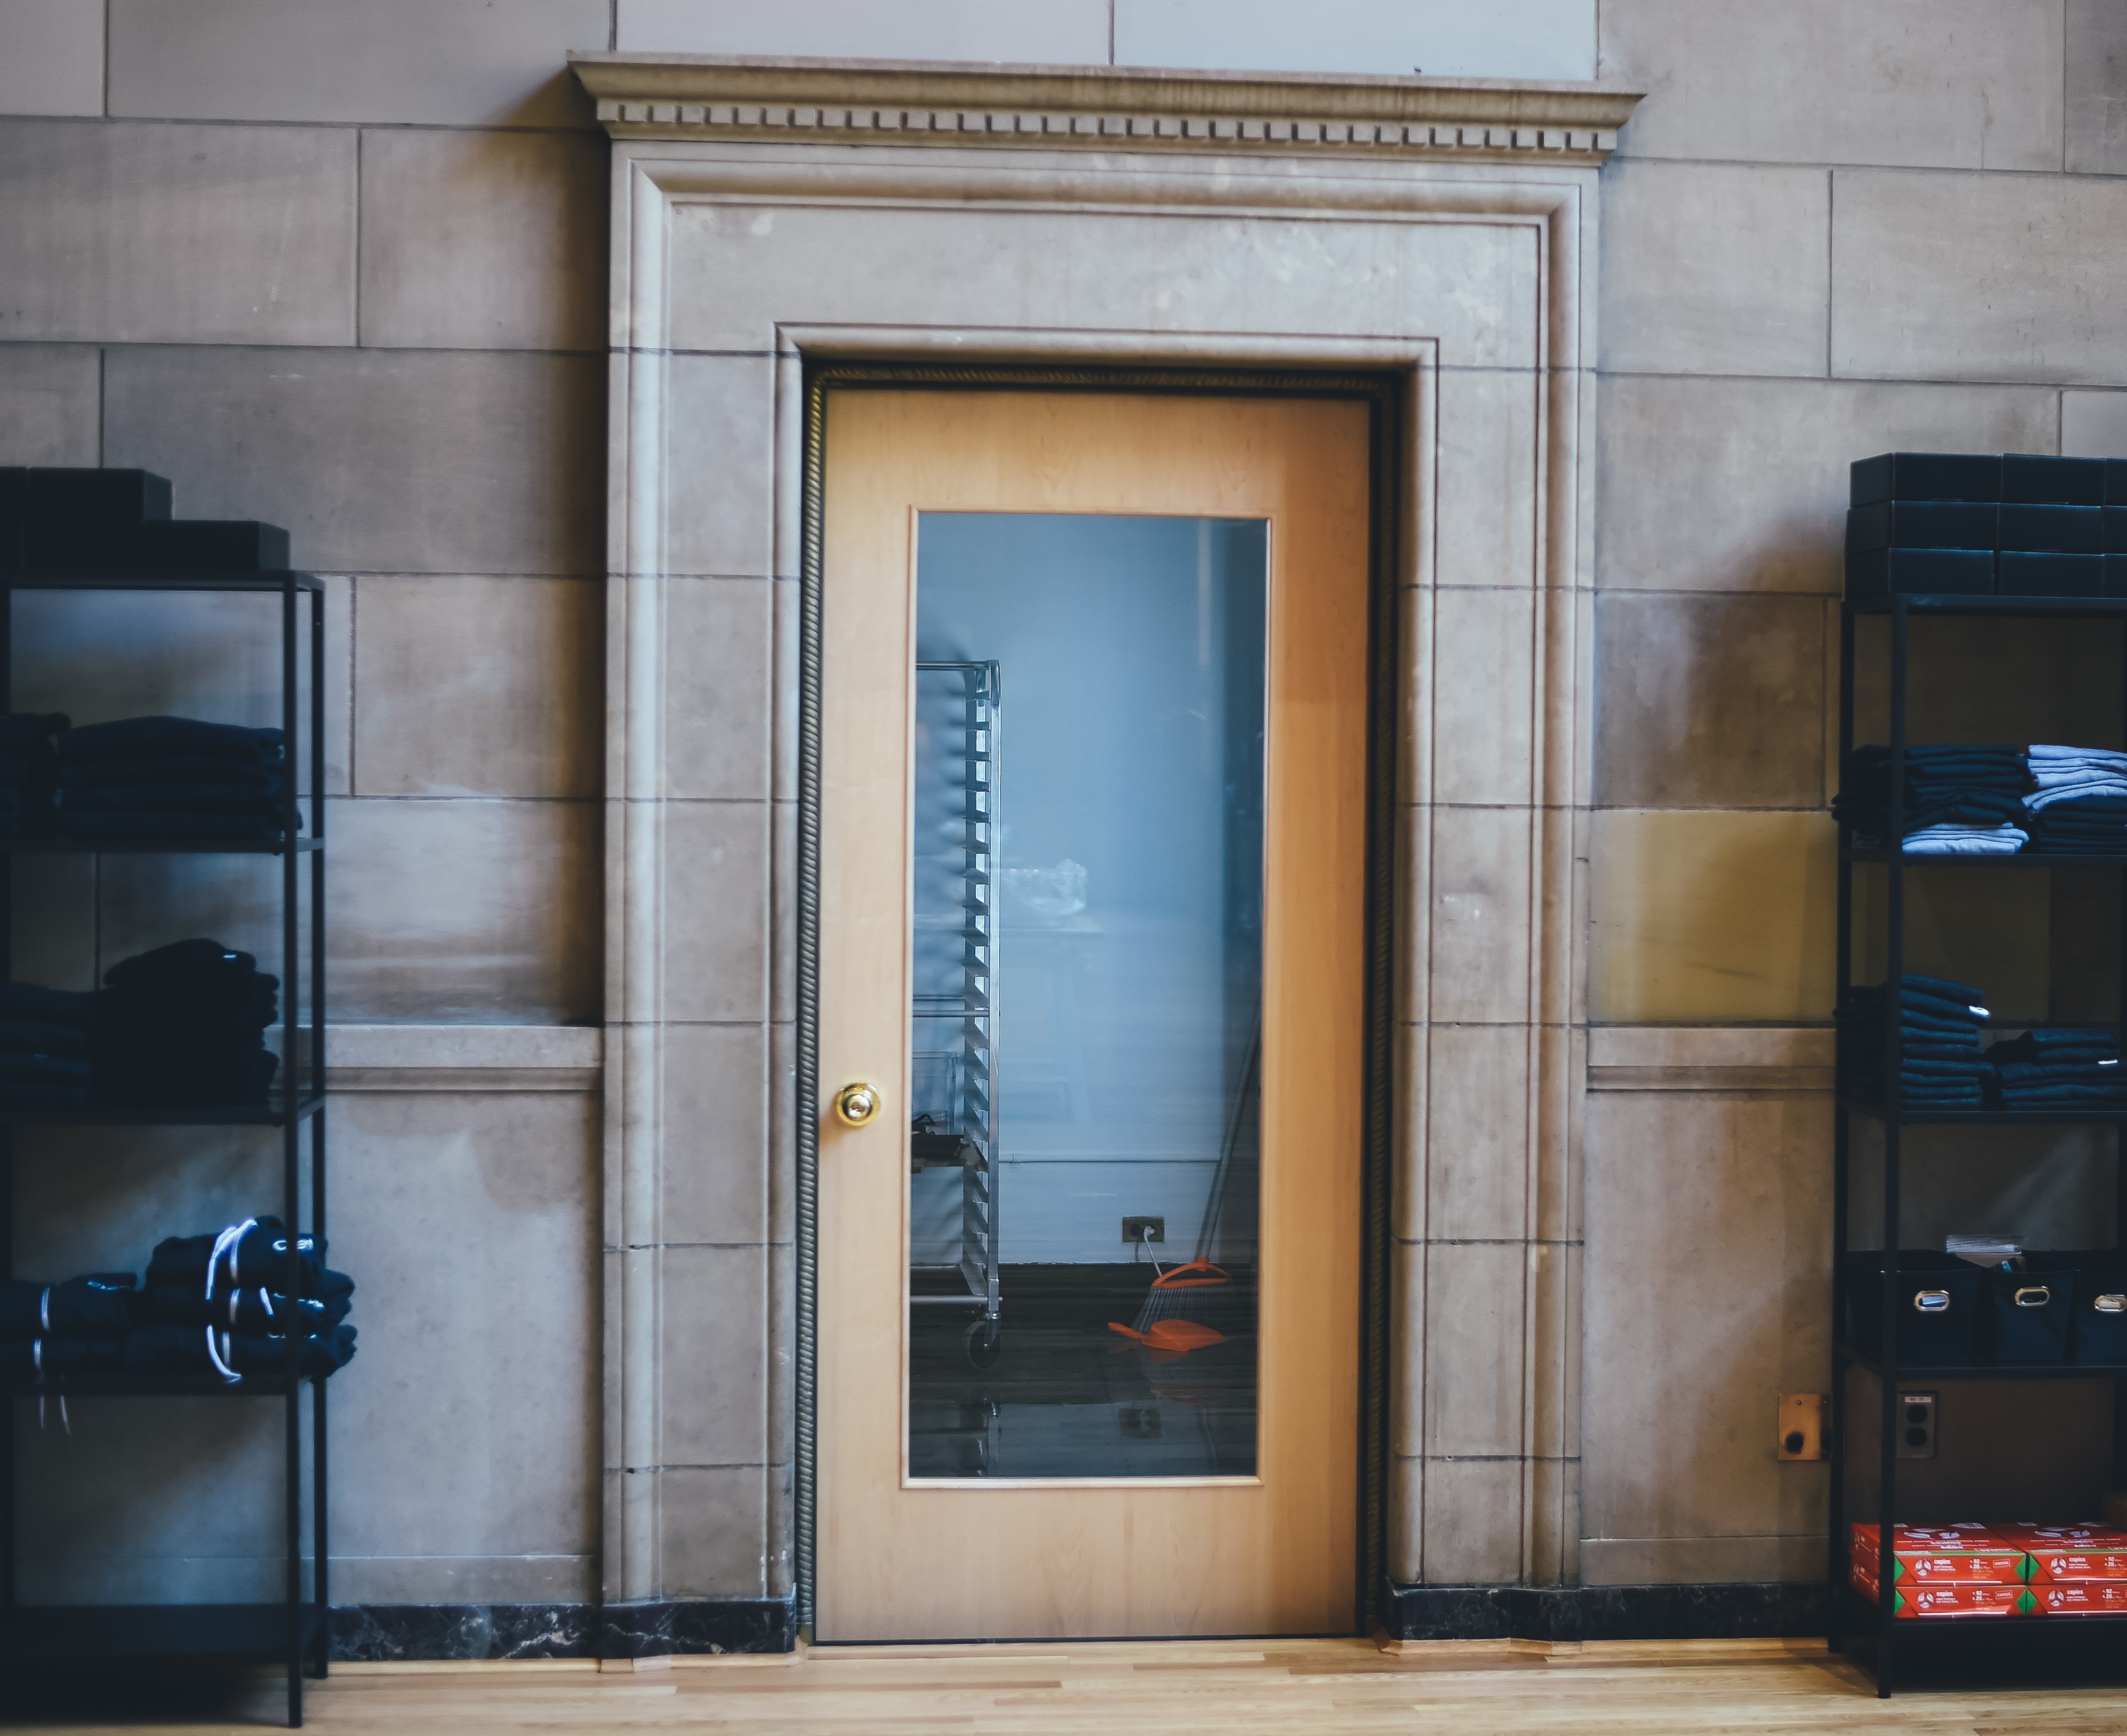
architecture, wood, window, glass, home, wall, facade, furniture, room, door, interior design, window covering, cabinetry